Triduum

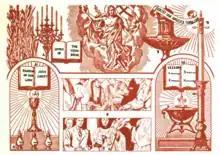
Illustrations of various Catholic observances of the Paschal Triduum, including (2) the candles of Tenebrae services; (3) the reading of the Passion narrative; (6) the veneration of the cross; (7) the blessing of fire; (8) the blessing of baptismal water; (9) the Paschal candle; (10) the reading of the Four Lessons; (11) the commemoration of the Resurrection.

The best-known and most significant example today is the liturgical Paschal Triduum (the three days from the evening of Maundy Thursday to Easter Sunday). Other liturgical tridua celebrated in Western Christianity include the Rogation Days preceding Ascension Thursday, the feasts of Christmas and Pentecost together with the first two days of their octave, and Allhallowtide that lasts from Halloween to All Souls Day.